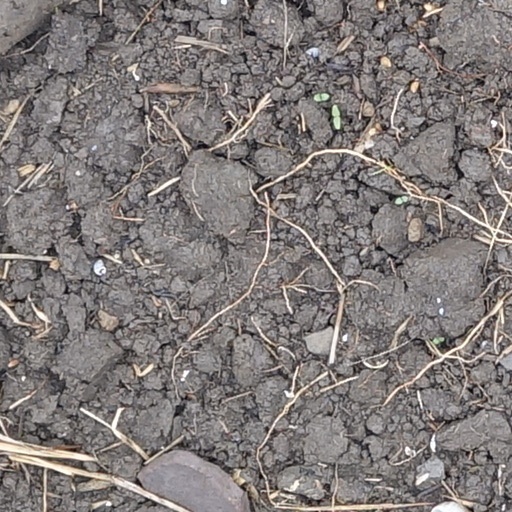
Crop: wheat